South Alabama Regional Airport

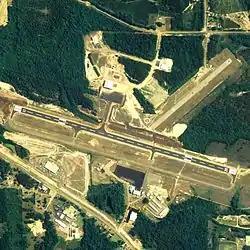
NAIP aerial image, 2006

South Alabama Regional Airport at Bill Benton Field , formerly known as Andalusia-Opp Airport, is a public use airport in Covington County, Alabama, United States. It is located four nautical miles (5 mi, 7 km) east of the central business district of Andalusia and about west of Opp. The airport is governed by the South Alabama Regional Airport Authority, with members appointed by the Andalusia City Council, the Opp Council, and the Covington County Commission.